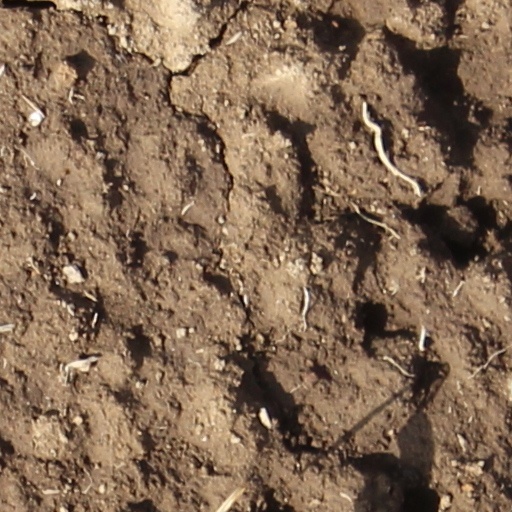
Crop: wheat